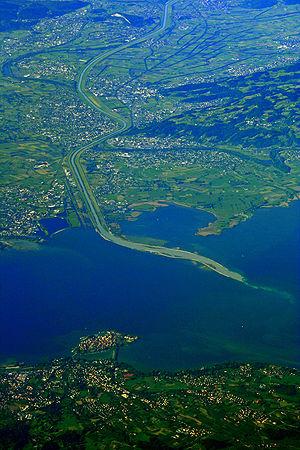
Le Rhin est un fleuve d'Europe centrale et de l'Ouest, long de 1 233 km. Il est la colonne vertébrale de l'Europe rhénane, l’espace économique le plus dynamique d’Europe et l’un des grands lieux de puissance du monde. Son bassin versant, de 198 000 km², comprend le Liechtenstein, la majeure partie de la Suisse et du Grand-Duché de Luxembourg, une partie de l'Autriche, de l'Italie et de la Belgique, de grandes parties de l'Allemagne et des Pays-Bas et une partie de la France. Il s'agit du plus long fleuve se déversant dans la mer du Nord et de l'une des voies navigables les plus fréquentées du monde. Il fournit de l'eau potable à plus de 30 millions de personnes.